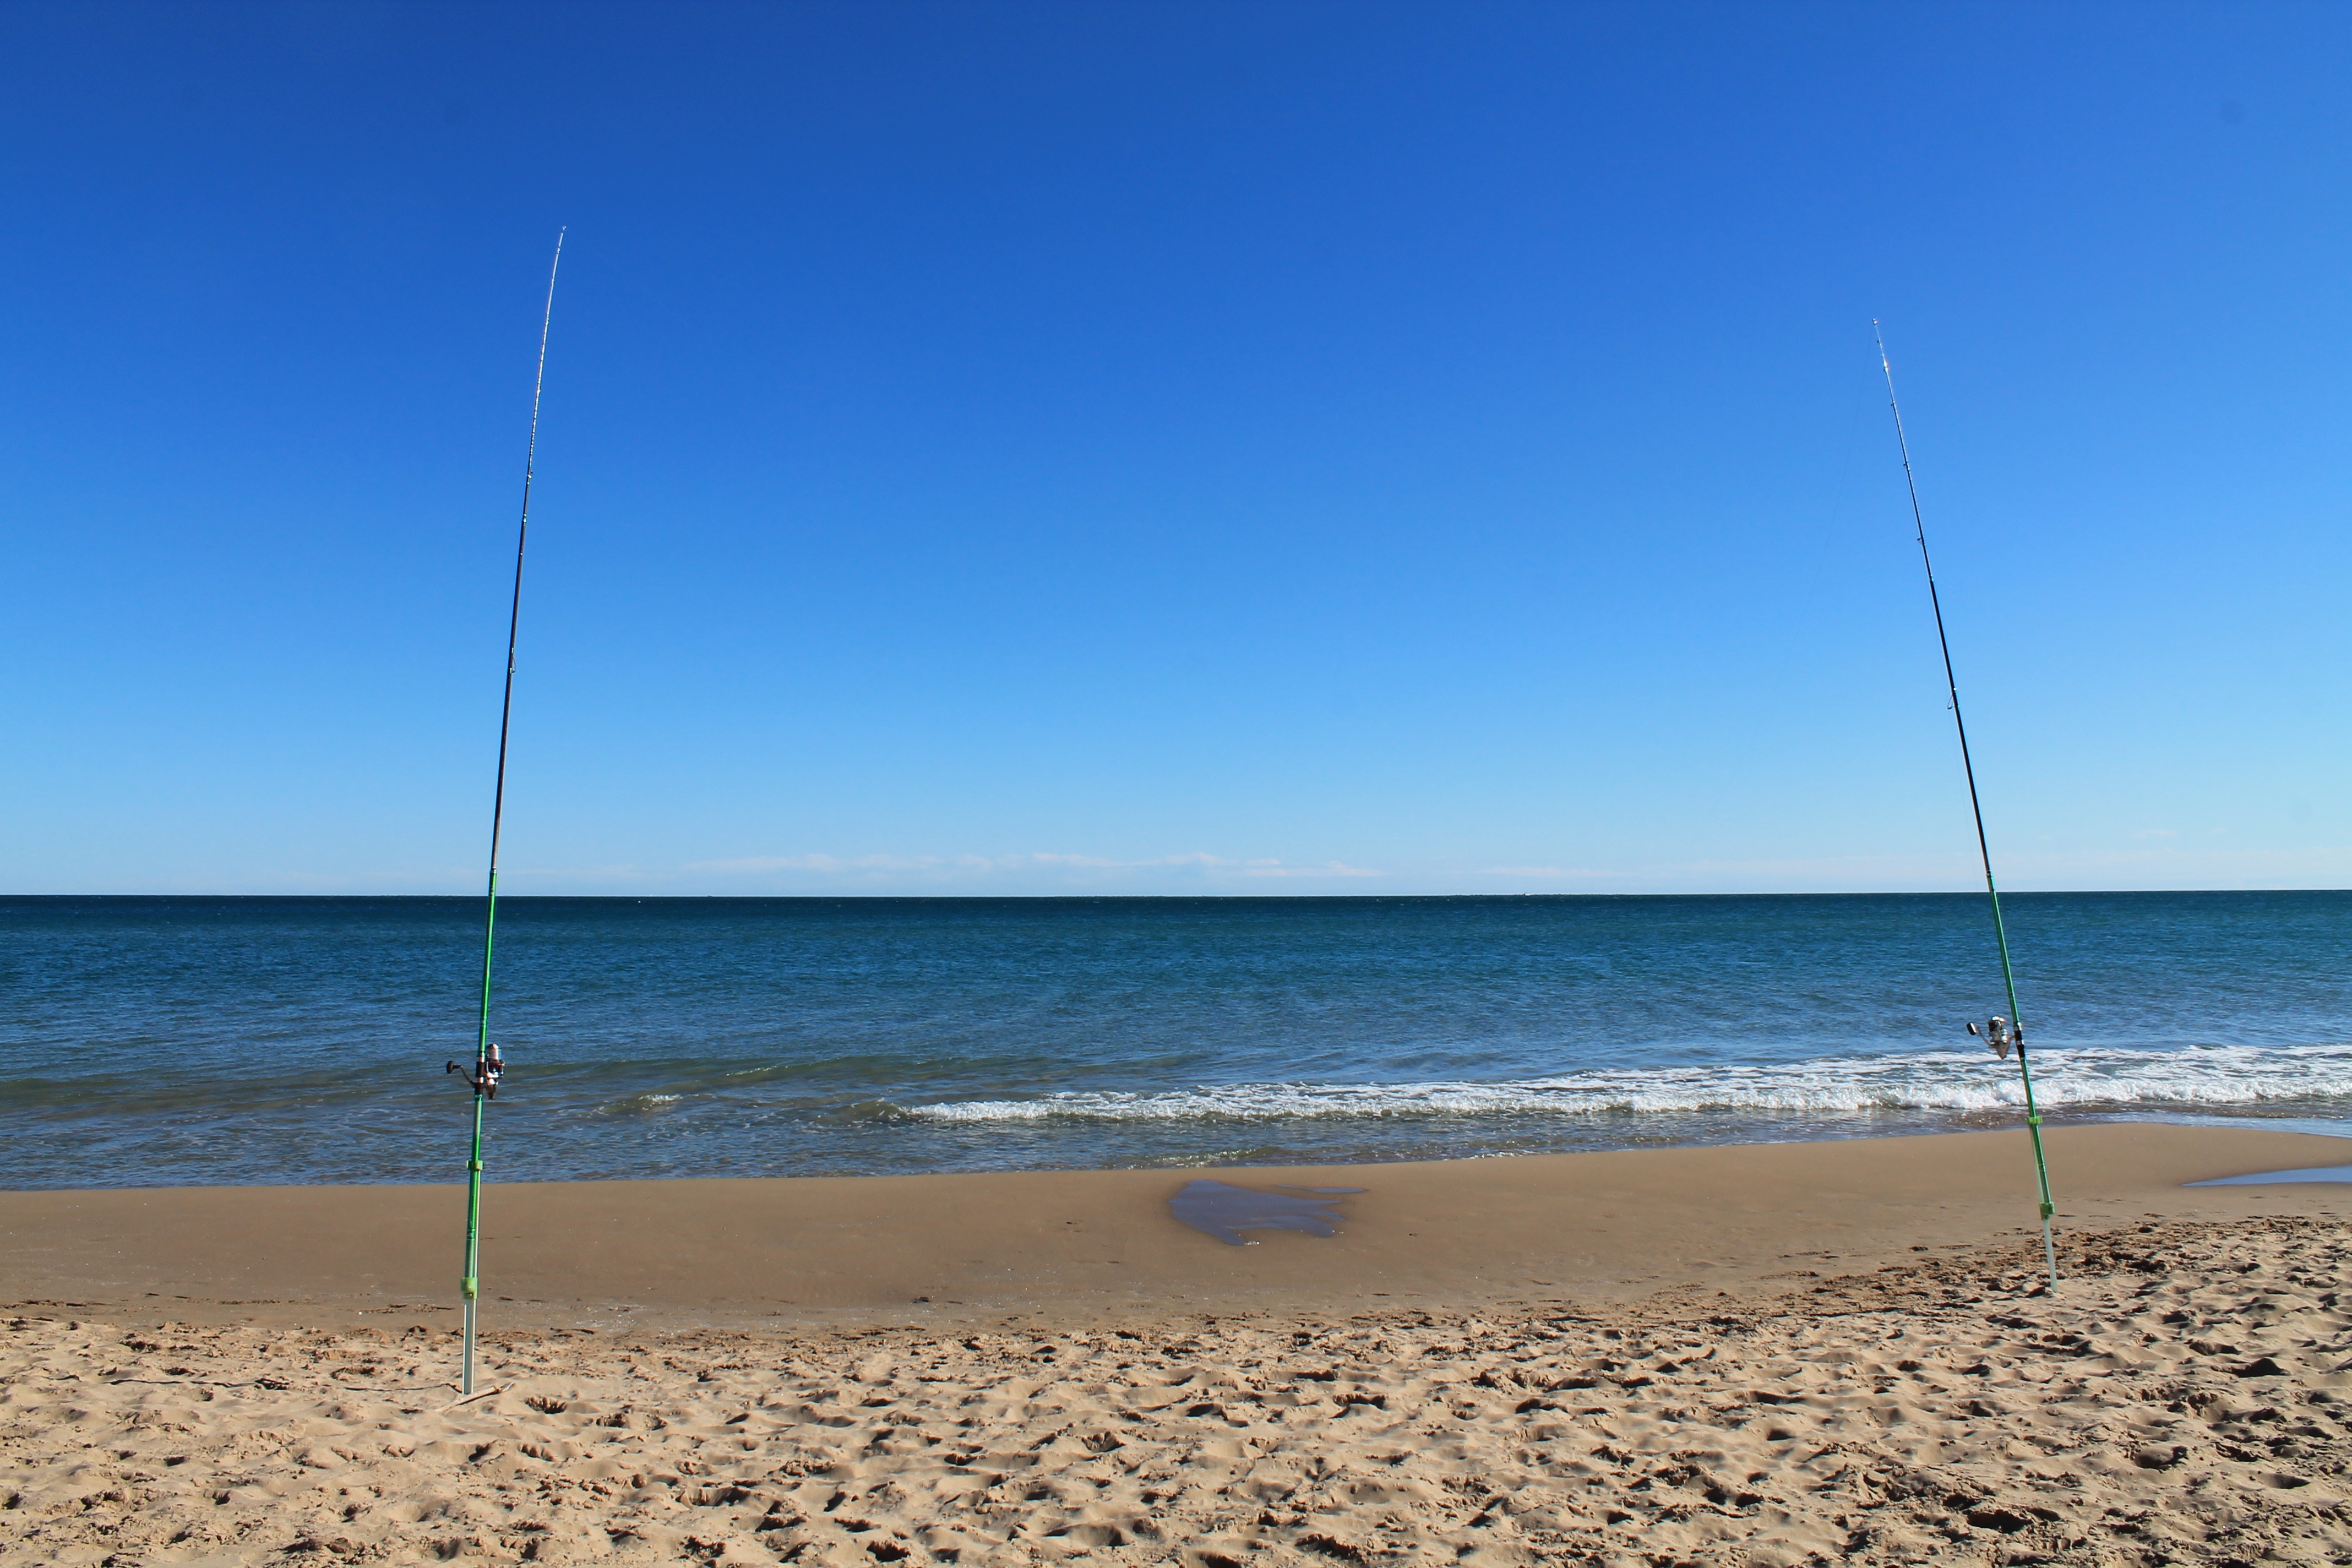
beach, landscape, sea, coast, nature, sand, ocean, horizon, shore, wave, wind, vacation, natural, silence, body of water, cape, wind wave